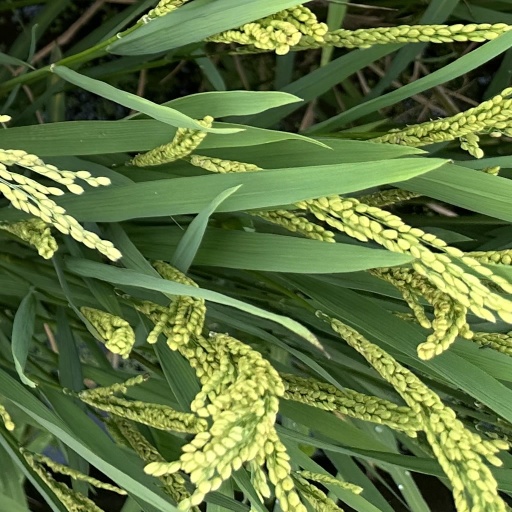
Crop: rice